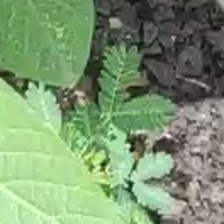
Weed species: Dwarf_cassia_(Chamaecrista pumila)